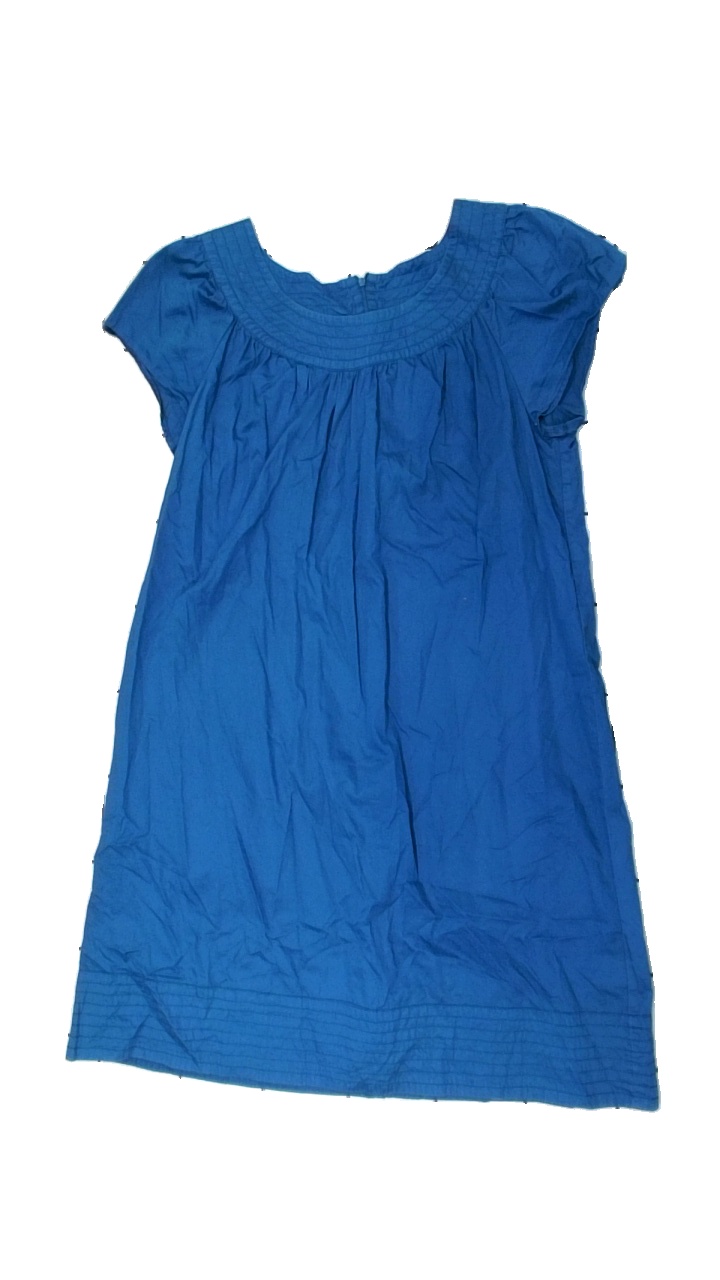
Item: Dress (Ladies)
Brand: Merona
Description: blå klänning
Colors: Blue
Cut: Regular
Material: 100% cotton
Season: Summer
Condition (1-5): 5
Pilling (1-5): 5
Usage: Reuse
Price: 50-100